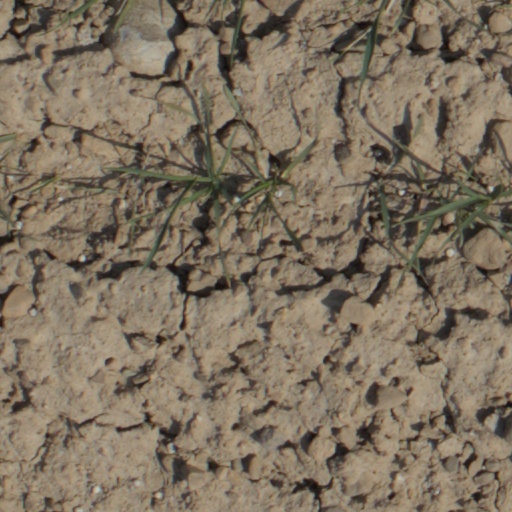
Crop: wheat